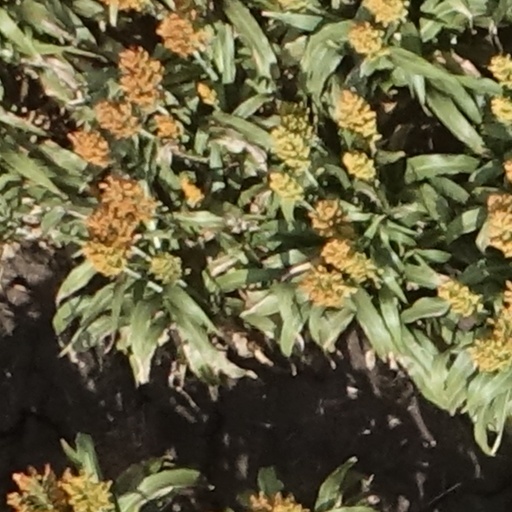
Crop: sorghum